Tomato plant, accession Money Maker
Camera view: bottom (45 deg); turntable rotation: 270 degrees
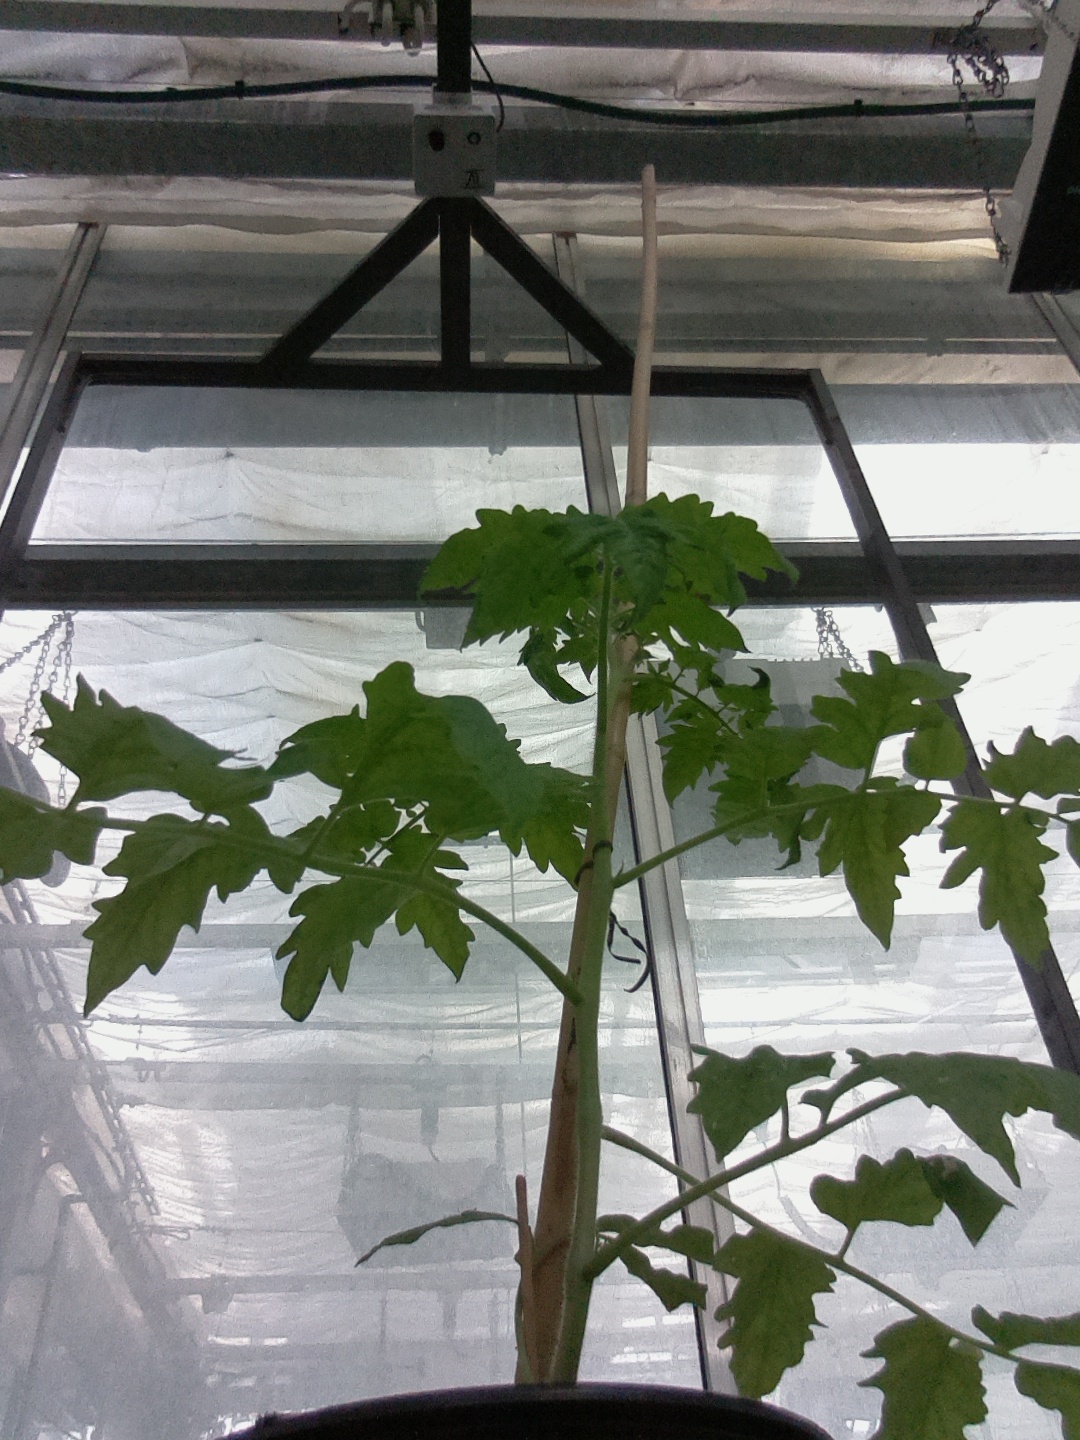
BBCH growth stage 13: 6 of true leaves visible